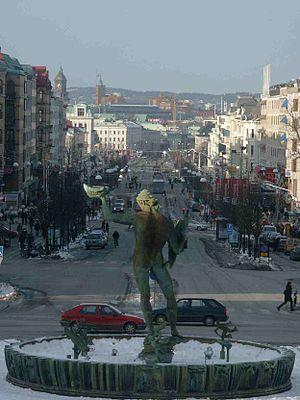
Göteborg, ou Gothembourg, est la cinquième ville des pays nordiques et la plus grande qui ne soit pas une capitale. Göteborg est la deuxième localité de la Suède par l'importance de son poids démographique ainsi que par son industrie et ses activités économiques. La ville est située à mi-chemin entre Oslo et Copenhague, sur le fleuve Göta älv à quelques kilomètres de son embouchure dans le Cattégat, dégagé des glaces pendant l'hiver.